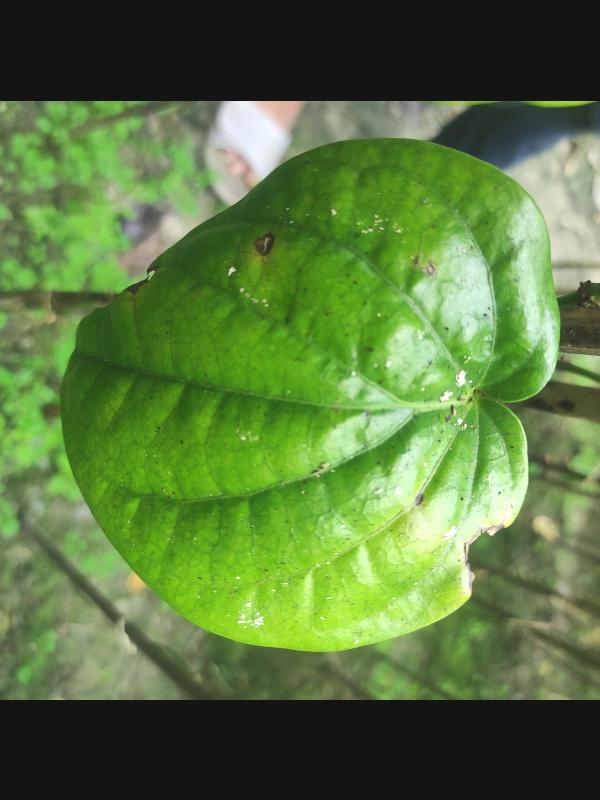
Label: Fungal_Brown_Spot_Disease